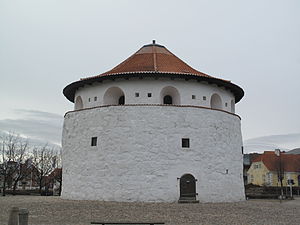
Krudtmagasin
Krudttårnet i Frederikshavn.
Krudttårnet i Frederikshavn.
Krudtmagasin er fællesbetegnelse for magasiner, bestemte til opbevaring af de egentlige sprængstoffer med deres tændmidler, hvad enten det drejer sig om krudt eller brisante sprængstoffer. Fredskrudtmagasiner lægges på øde og afsides steder, gives en meget let konstruktion og forsynes med lynafledere, sprængvolde, for at begrænse virkningen af en sprængning, og indhegning samt i mange tilfælde med en stadig bevogtning. Krigs-krudtmagasiner findes i fæstningsværker i bombesikre rum, men indeholder i almindelighed ikke større beholdninger. I ældre tid opbevaredes krudtet ofte i krudttårne, der var murede bygninger af ret svær konstruktion.